Sailen Manna

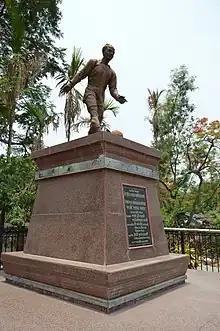
Statue of Manna at the Central Park, Salt Lake City, Kolkata.

Mohun Bagan Athletic Club began giving the "Sailen Manna Memorial Award for best sportsperson" in memory of him.